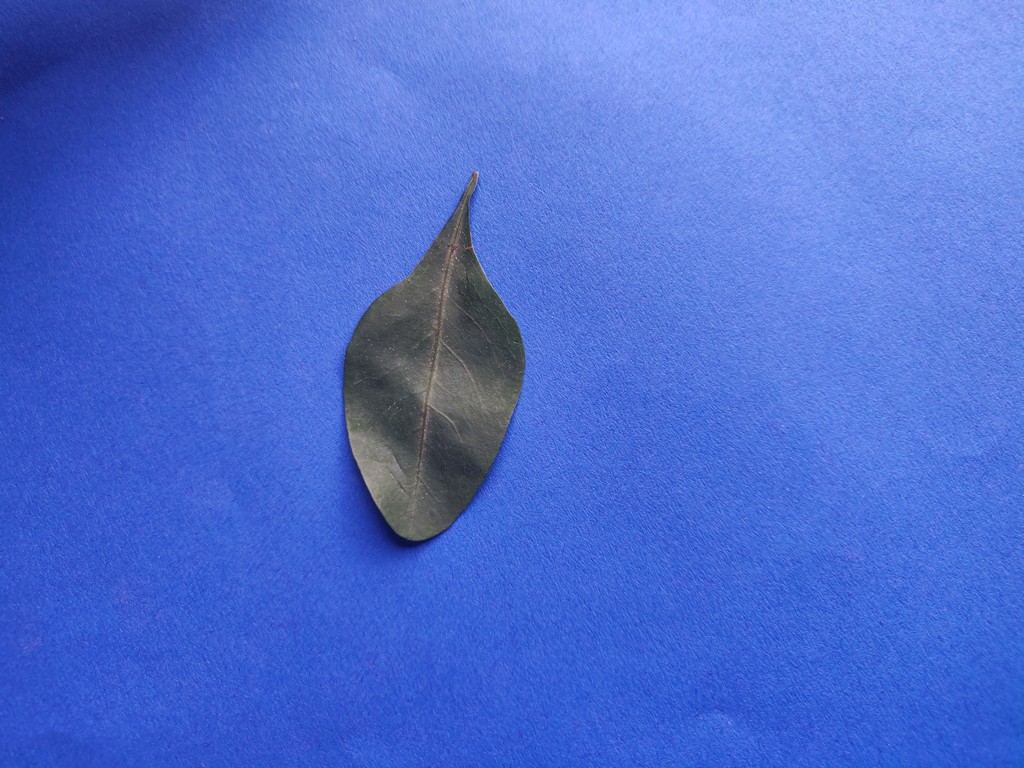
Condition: Healthy
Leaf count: single
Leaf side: front